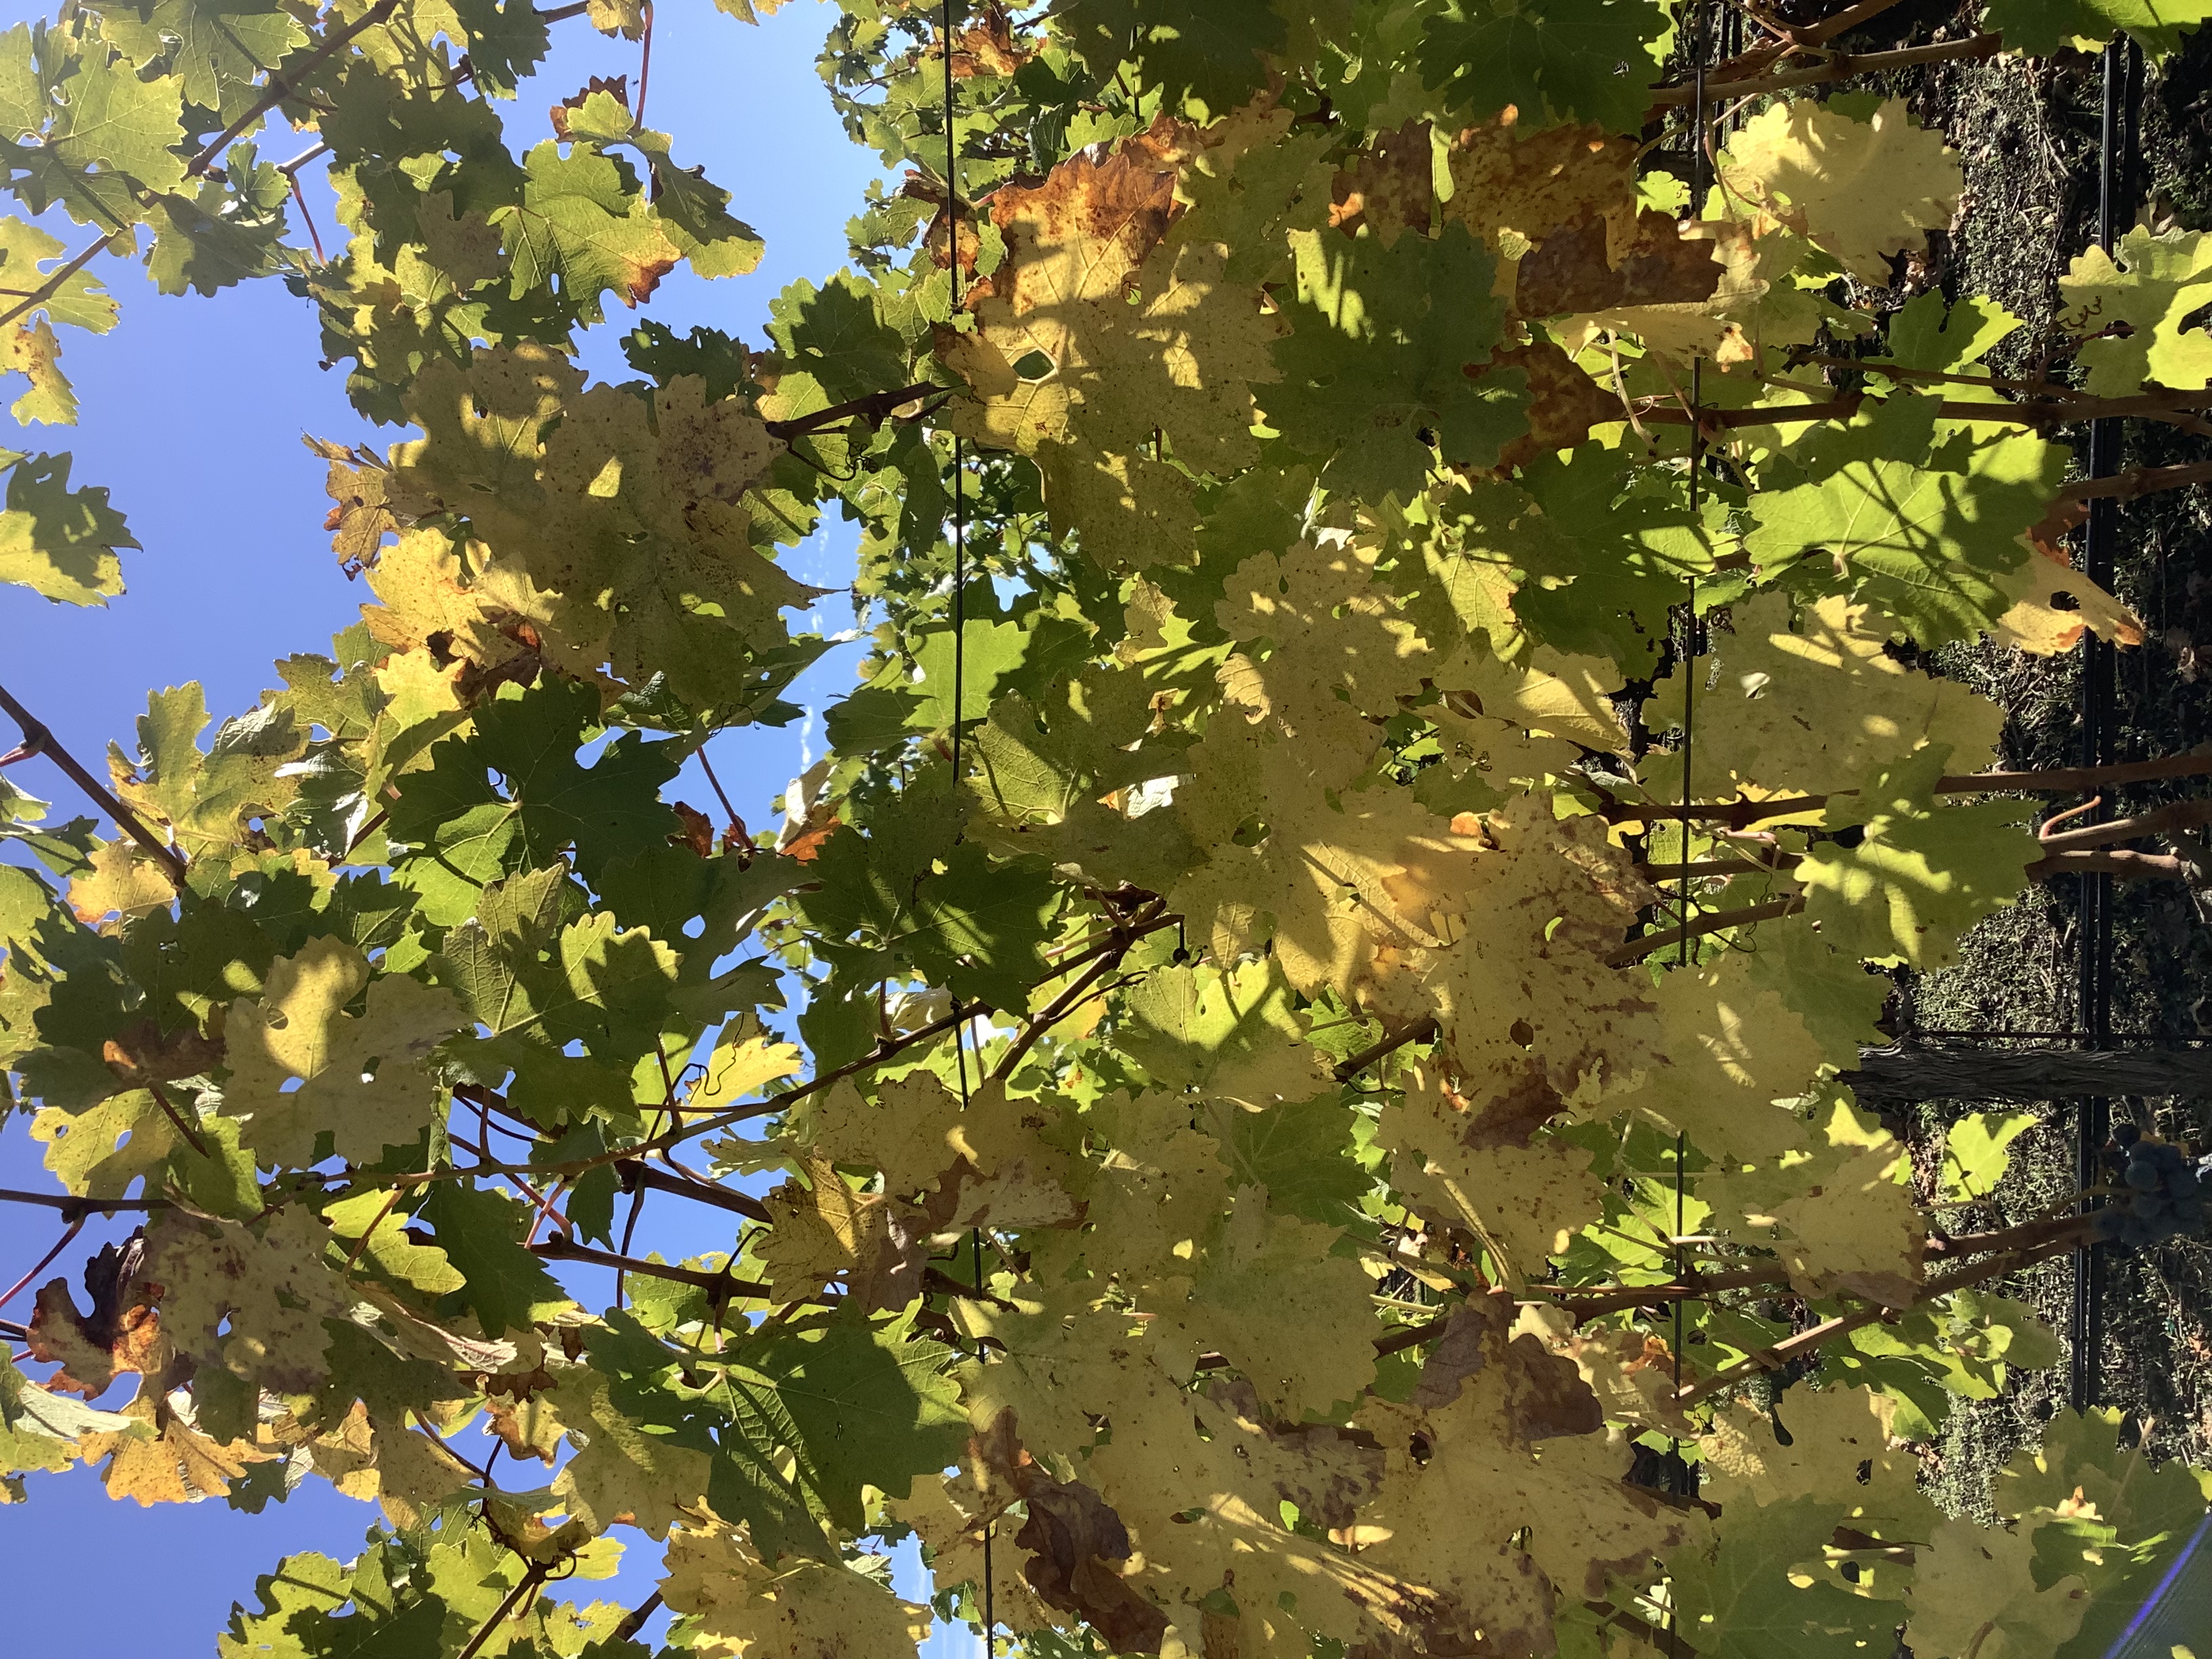
Label: No Virus